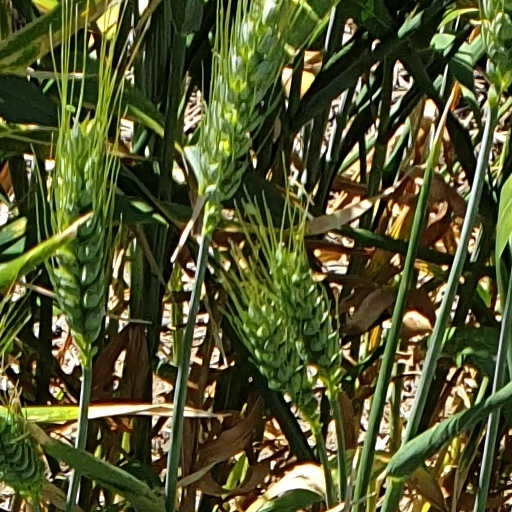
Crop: wheat